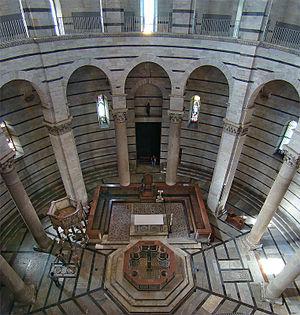
Le baptistère, Pise, Toscane, Italie. Au centre, les fonts baptismaux octogonaux. Sur la gauche, la chaire.